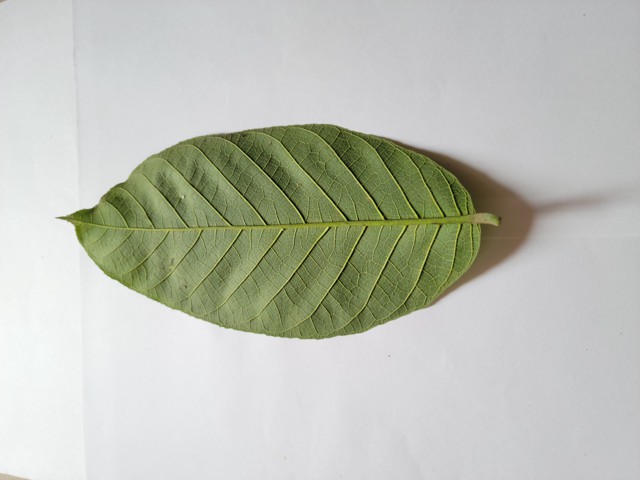
Plant: chapalish